Masterton Central

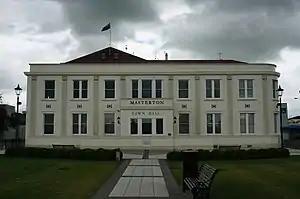

Masterton Central is a suburb of Masterton, a town on New Zealand's North Island.